Áo dài

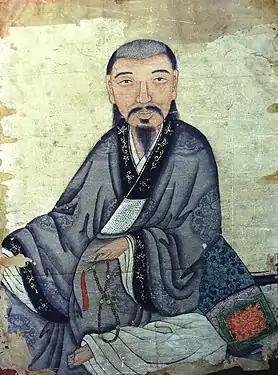
Portrait of Tôn Thất Hiệp (1653–1675). He wears a cross-collar robe ("áo giao lĩnh") which was commonly worn by all social castes of Vietnam before the 19th century

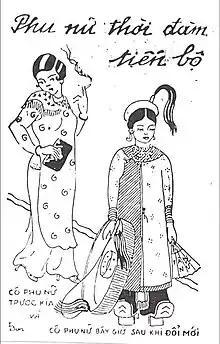
In the 1930s, áo dài was considered a progressive innovation compared to the traditional áo ngũ thân

For centuries, peasant women typically wore a halter top underneath a blouse or overcoat, alongside a skirt ("váy"). Aristocrats, on the other hand, favored a cross-collar robe called "áo giao lĩnh". The following Lê dynasty also criticized women for violating Neo-Confucian dress norms, but only enforced the dress code haphazardly, so skirts and halter tops remained the norm. During the 17th and 18th centuries, Vietnam was divided into northern and southern realms, with the Nguyễn lords ruling the south. To distinguish the southern people from the northerners, in 1744, Lord Nguyễn Phúc Khoát of Huế decreed that both men and women at his court wear trousers and a gown with buttons down the front. The members of the southern court were thus distinguished from the courtiers of the Trịnh Lords in Hanoi, who wore "áo giao lĩnh" with long skirts.